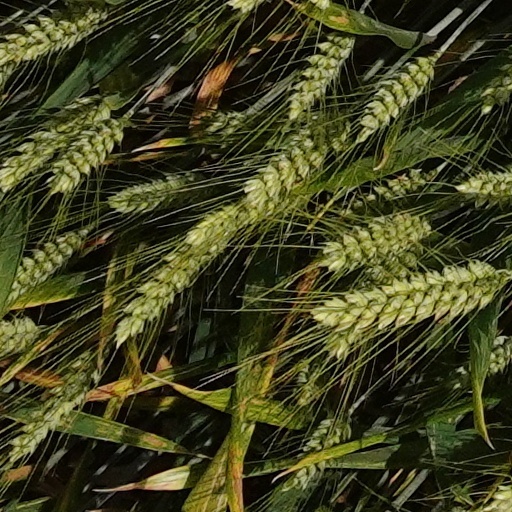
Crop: wheat